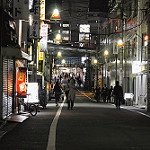
Label: street